Tamarine Tanasugarn

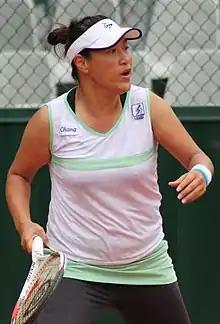
Tanasugarn at the 2013 French Open

Tamarine Tanasugarn (born 24 May 1977) is a Thai former tennis player. Born in Los Angeles, she turned professional in 1994, and has been in the top 20 in both singles and doubles.